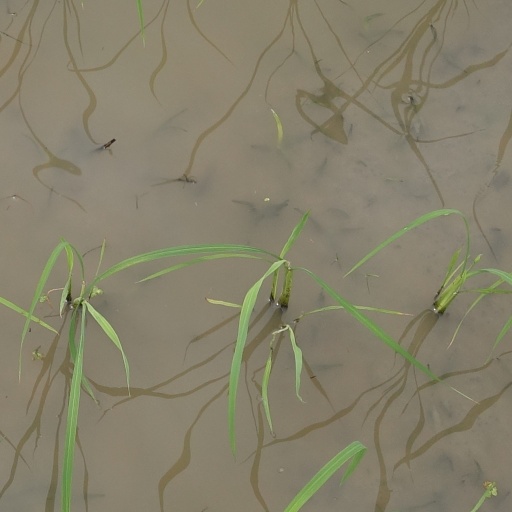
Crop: rice